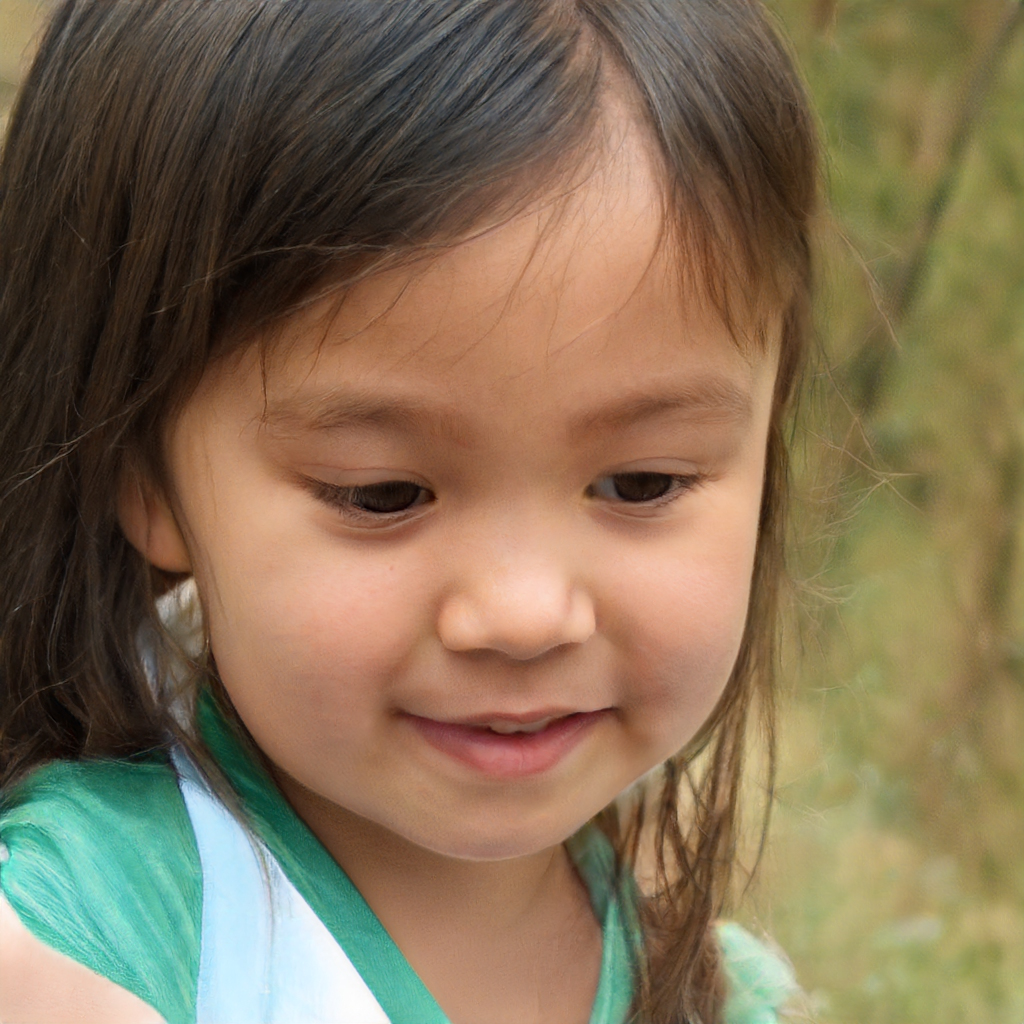
Gender: Female